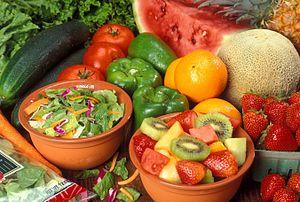
Le crudivorisme, appelé également « alimentation vivante », est une pratique alimentaire qui consiste à se nourrir exclusivement d'aliments crus. Les personnes qui adoptent cette pratique le font généralement parce qu'elles espèrent en tirer un bénéfice en matière de santé.